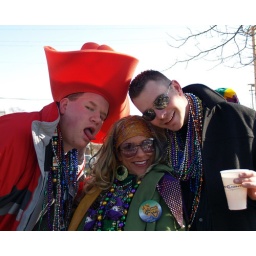
Creepy guy in red hat